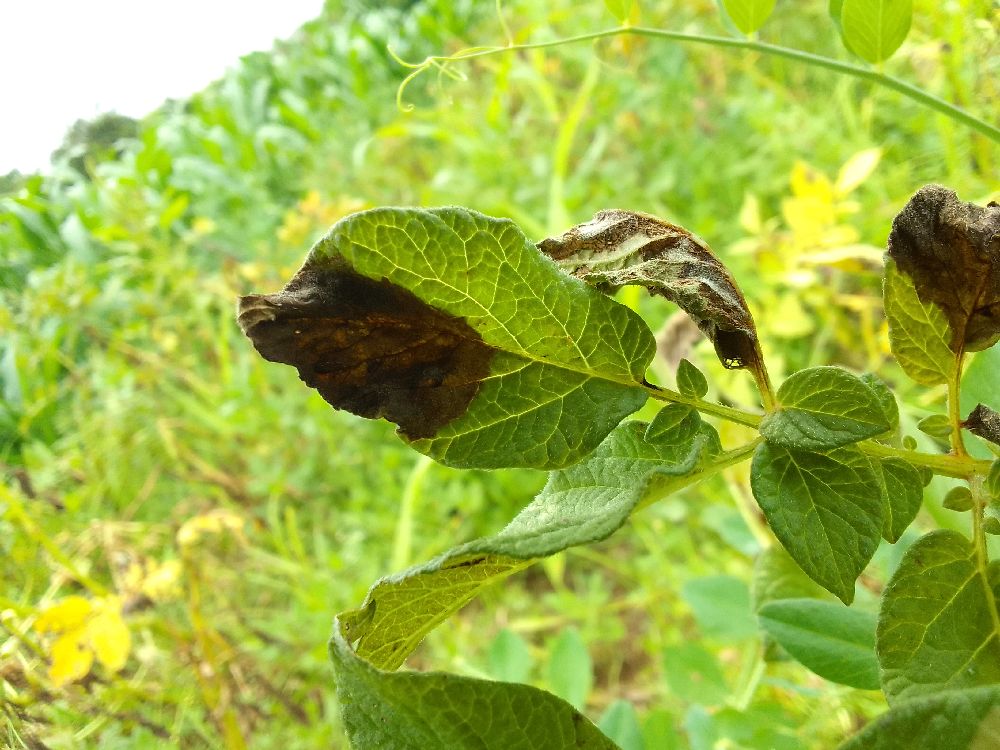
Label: Late blight